Indiana University Bloomington

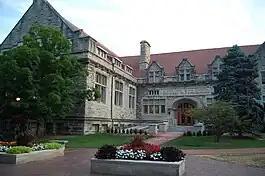
Franklin Hall, The Media School

The College of Arts and Sciences at Indiana University is the largest academic division, housing over 40 percent of the university's undergraduates and offering a wide range of disciplines, from traditional fields like biology, history, and philosophy to specialized areas such as Jewish studies, gender studies, and climate science. It provides instruction in over 50 foreign languages, including unique programs like Hungarian and the first doctoral program in Gender Studies. The college is home to various renowned departments, research institutes, and autonomous schools, including the School of Art + Design and the Media School. It also features IU's Department of Folklore and Ethnomusicology, the nation's only degree-granting Department of Central Eurasian Studies, and a world-class cyclotron in physics. The Department of Political Science made history in 2009 when professor Elinor Ostrom became the first woman to win the Nobel Prize in Economics.